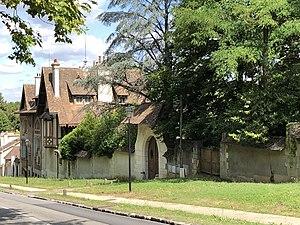
Le manoir du Coeur Volant à Louveciennes
Louveciennes, anciennement appelé Luciennes, est une commune française située dans le département des Yvelines en région Île-de-France. Louveciennes appartient au canton du Chesnay.
Euphrasie-Héloïse-Lydie Lemercier de Nerville, dite Madame Aubernon, née à Paris en 1825 et décédée à Louveciennes en 1899 a tenu un des plus célèbres salons littéraires parisiens de la fin du 19e siècle.